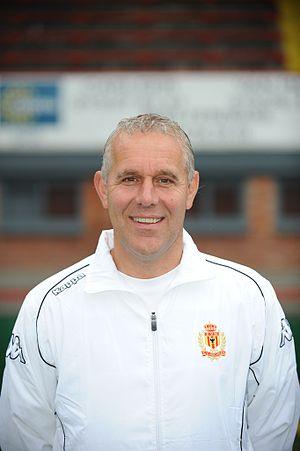
Harm van Veldhoven est un footballeur néerlandais naturalisé belge devenu entraîneur. Il est né le 28 septembre 1962 à Luyksgestel.